Tony Conrad

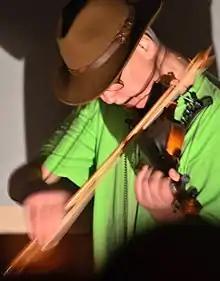
Conrad performing in Paris, 2012.

Conrad's work has been shown at many museums including the Museum of Modern Art, MoMA PS1, and the Whitney Museum of American Art in New York City; the Walker Art Center in Minneapolis; the Louvre in Paris; the Museum of Contemporary Art in Los Angeles; and many others. Specifically, his film "The Flicker" was included in the Whitney Museum of American Art's exhibition, "The American Century"; he participated in the 2006 Whitney Biennial; and one of his "Yellow Paintings" was featured in the museum's 2015–2016 exhibition "Collected by Thea Westreich Wagner and Ethan Wagner".""